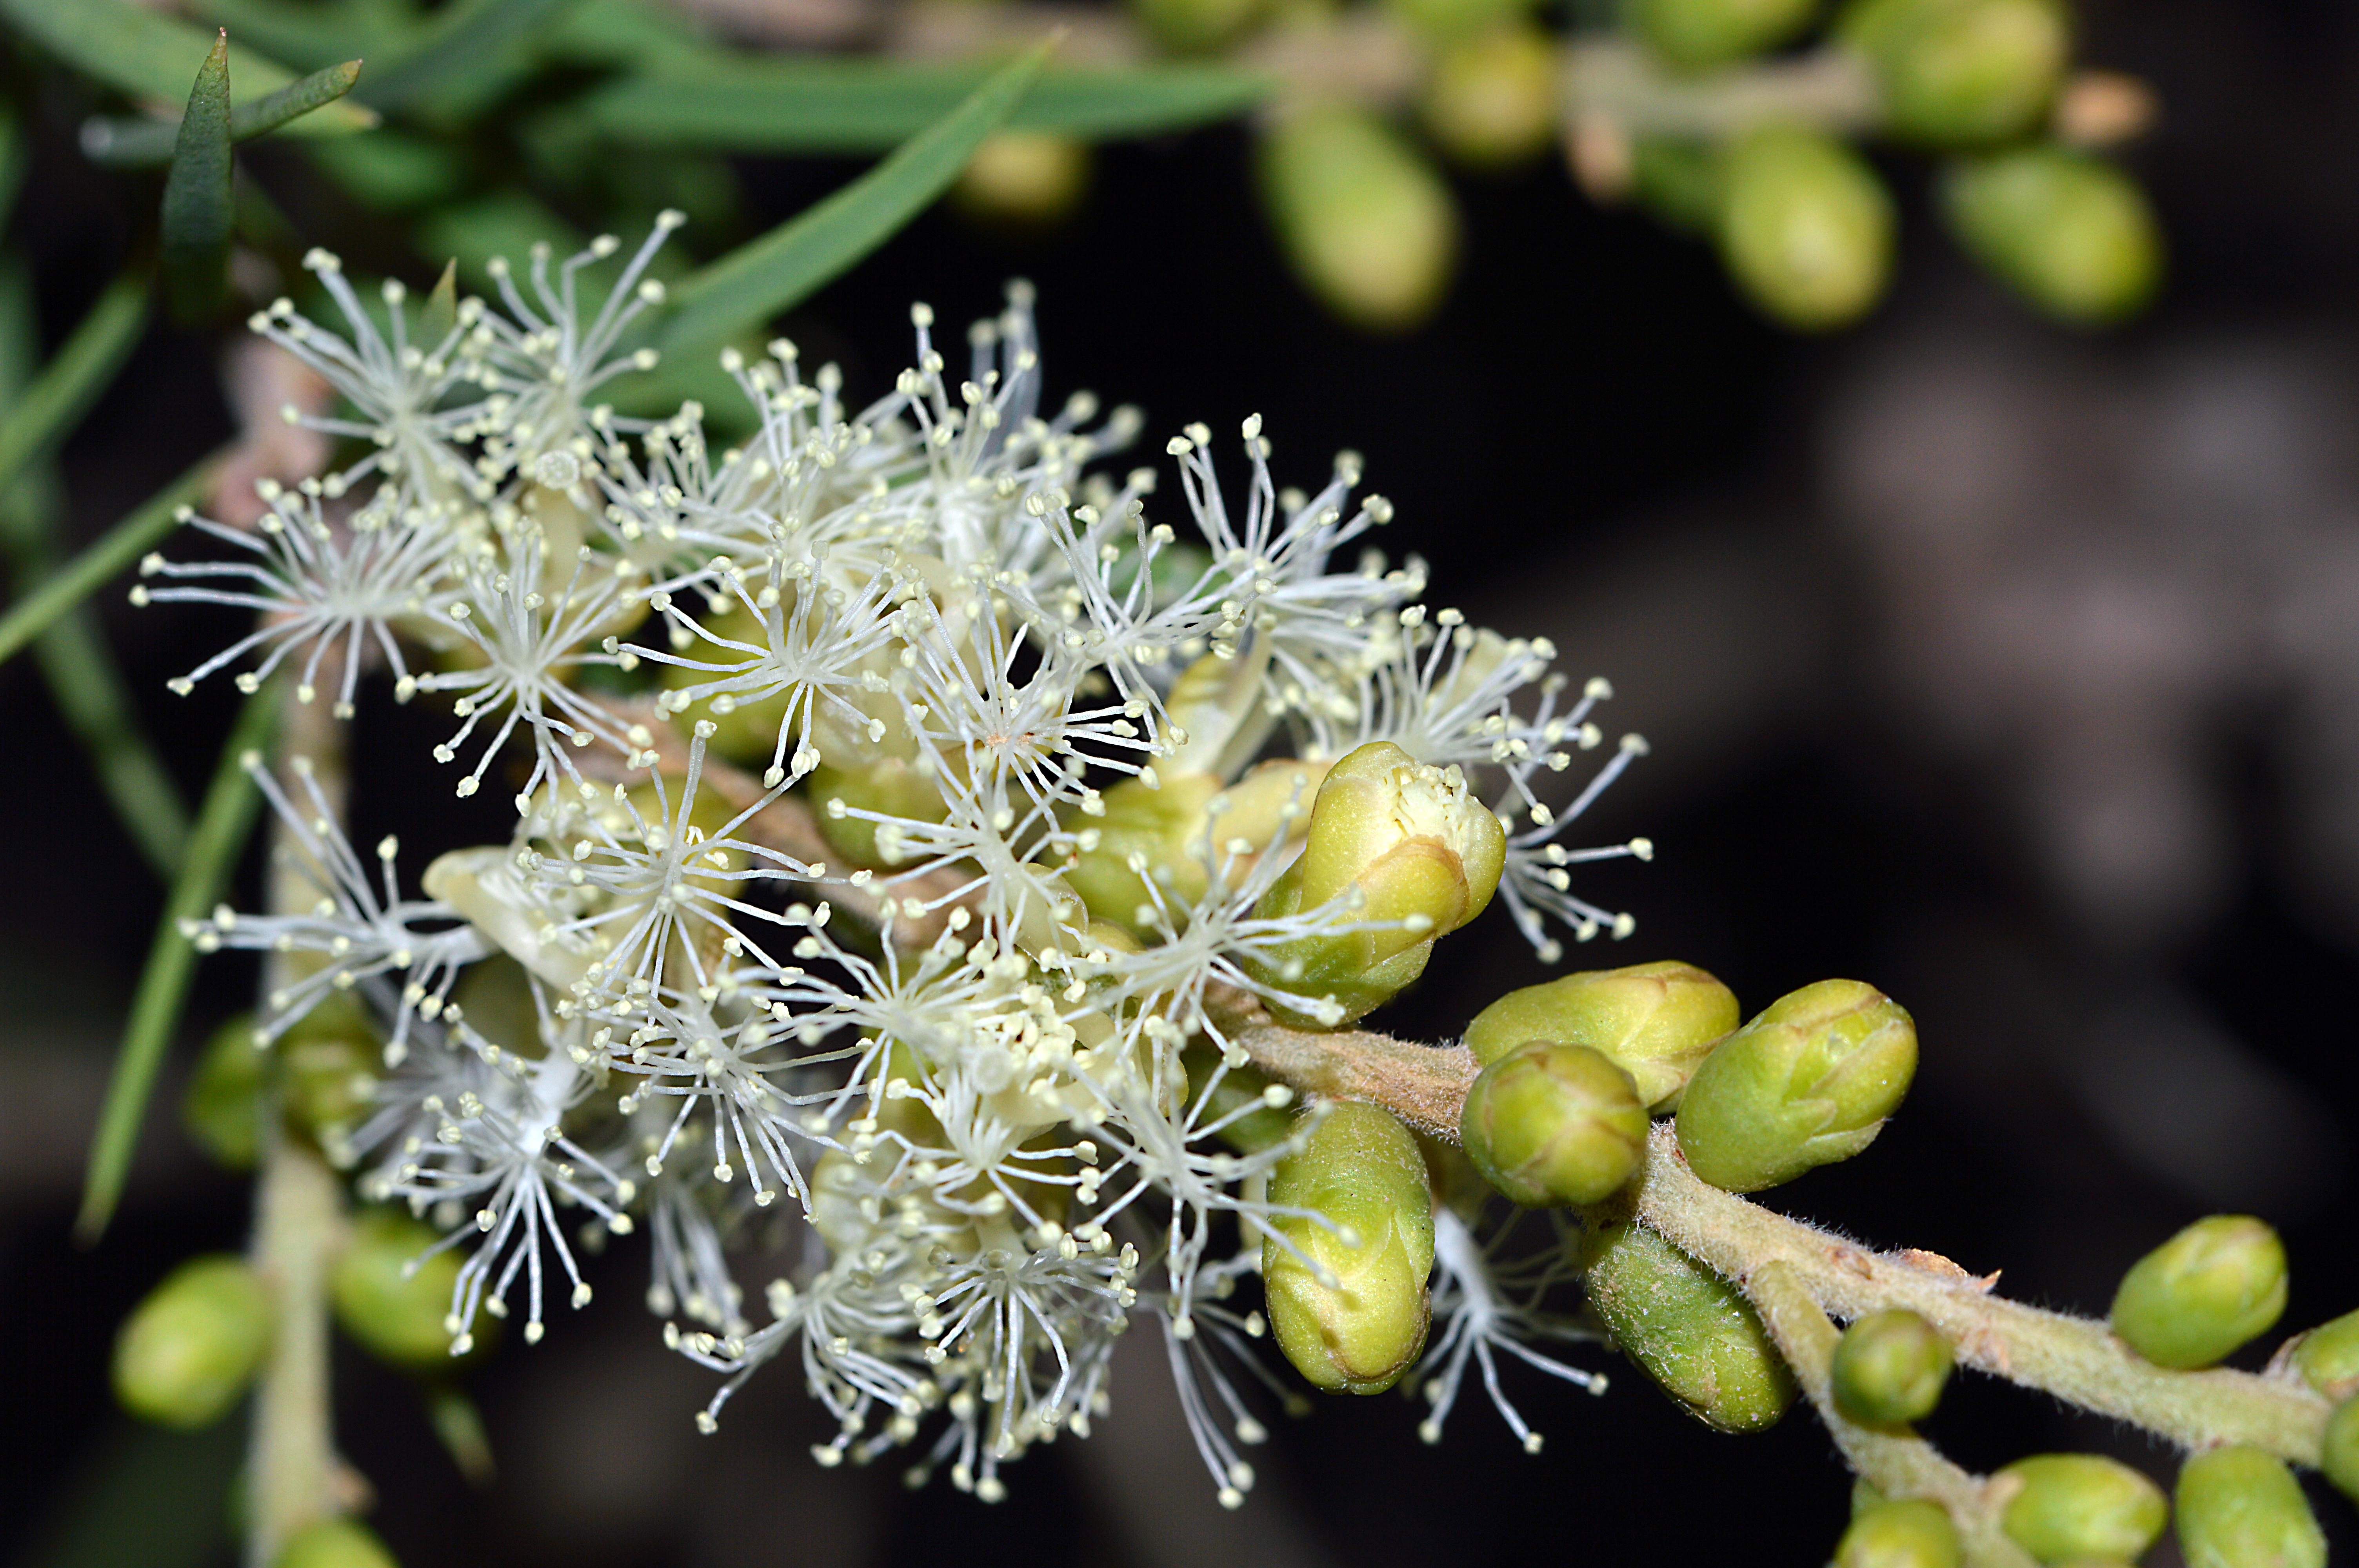
tree, nature, branch, blossom, plant, white, flower, food, green, produce, evergreen, botany, garden, flora, wildflower, close up, shrub, macro photography, flowering plant, melaleuca squarrosa, woody plant, land plant, thorns spines and prickles